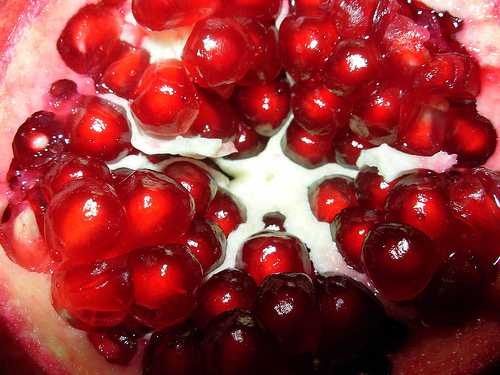
Label: Pomegranate